New Mexico State Road 556

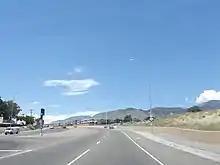
NM 556 northbound at the intersection with I-40

State Road 556 begins at Tramway Boulevard's intersection with Central Avenue, which carries NM 333 and is also the historic route of US 66. NM 556 proceeds north from this intersection, passing through a half-diamond interchange with Interstate 40. The route travels north through the northeastern areas of Albuquerque, along the base of the Sandia Mountains. This portion of the route is a four-lane divided expressway with a speed limit of 55 mph. It eventually intersects Paseo del Norte (NM 423), a major east-west arterial through northern Albuquerque, before coming to a stop sign at Tramway Road, which provides access to the Sandia Peak Tramway. Here, NM 556 becomes a two-lane undivided road and turns to the west as Tramway Road. After crossing Interstate 25, the name of the route changes to Roy Road. Shortly thereafter, NM 556 comes to an end at its junction with NM 47.